Britney Simpson

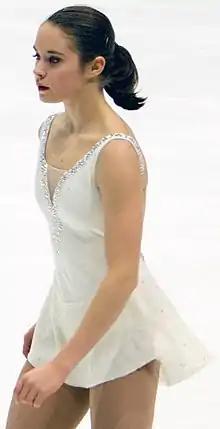
Simpson in 2010

Britney Simpson (born May 5, 1996) is an American pair skater. With current partner Matthew Blackmer, she is the 2011 Junior Grand Prix Final bronze medalist, the 2012 U.S. Junior silver medalist and the 2013 U.S. Junior Champion. With former partner Nathan Miller, she is the 2010 U.S. junior silver medalist.